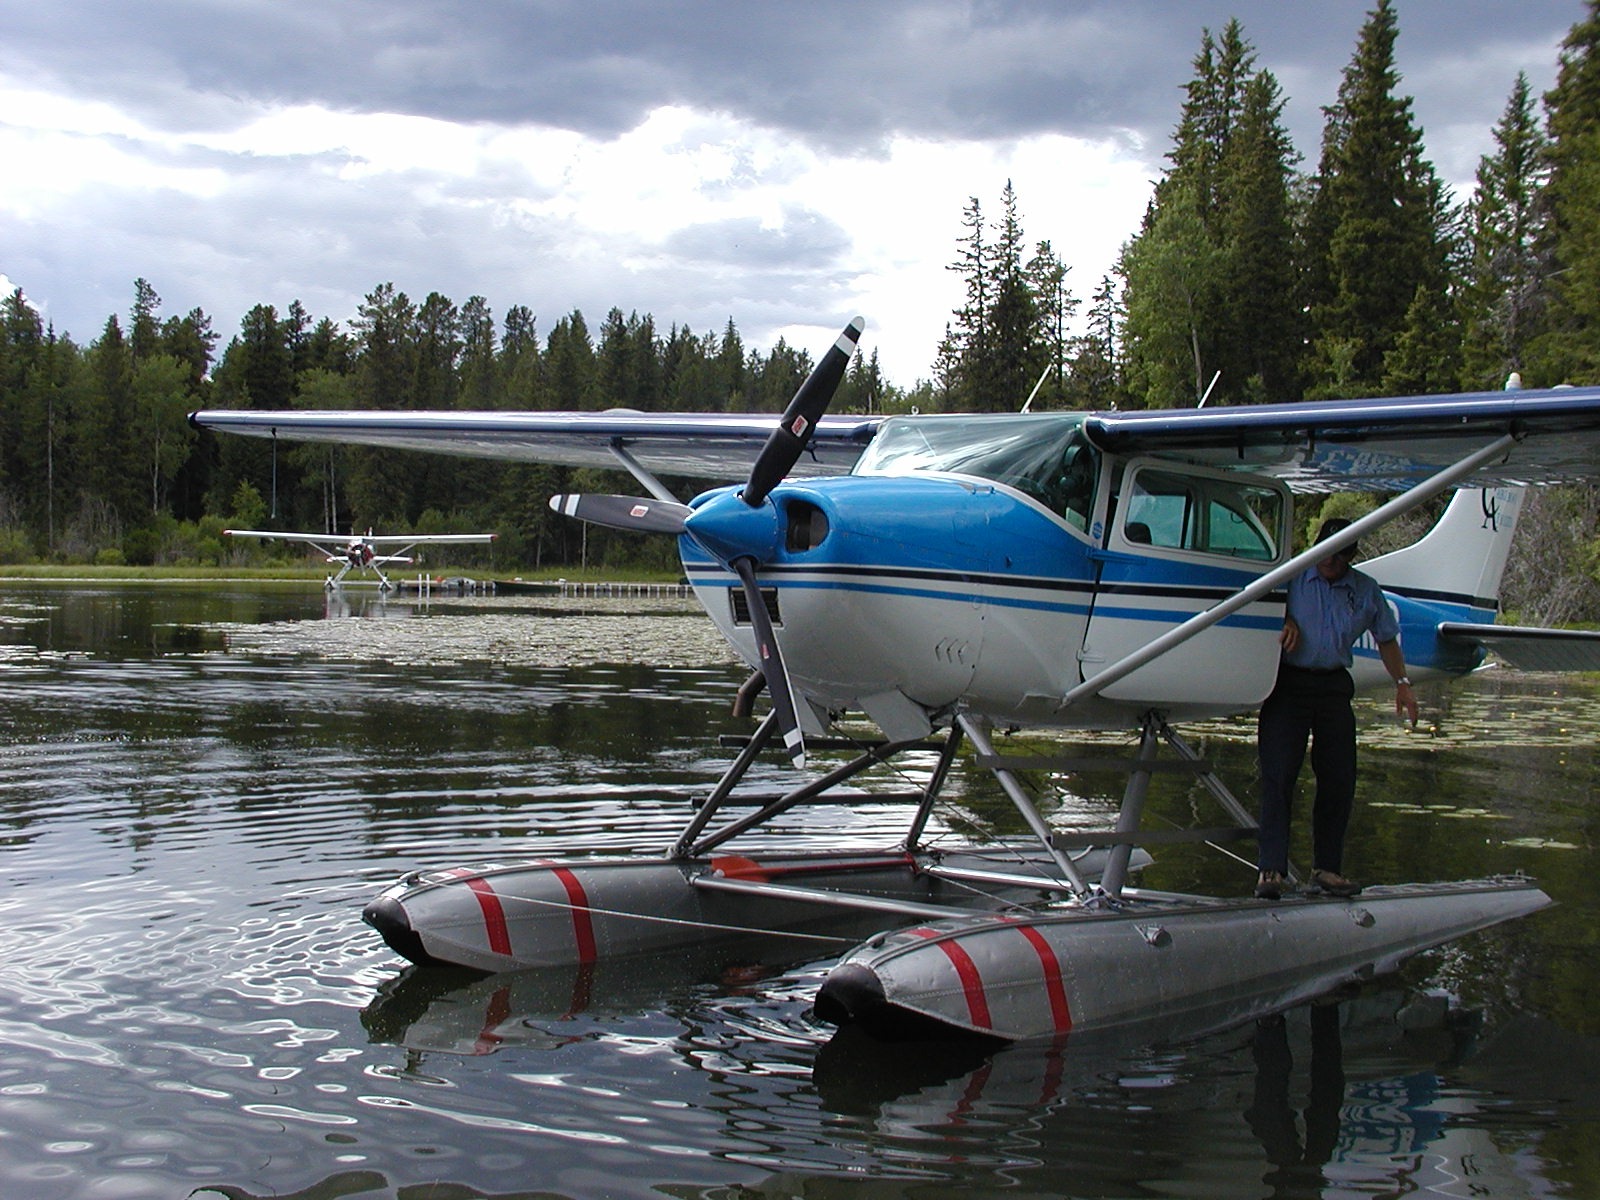
wing, lake, airplane, plane, aircraft, transportation, vehicle, aviation, float, propeller, seaplane, light aircraft, float plane, atmosphere of earth, ultralight aviation, cessna 185